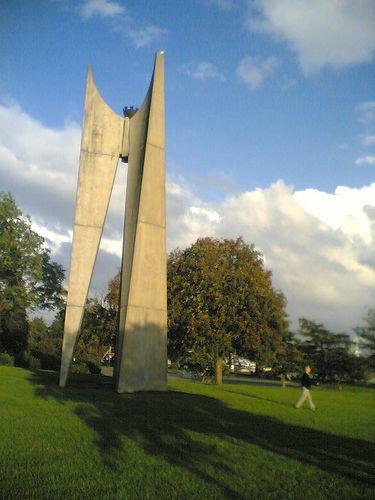
Weather: cloudy or overcast